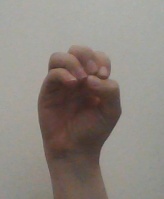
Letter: ha